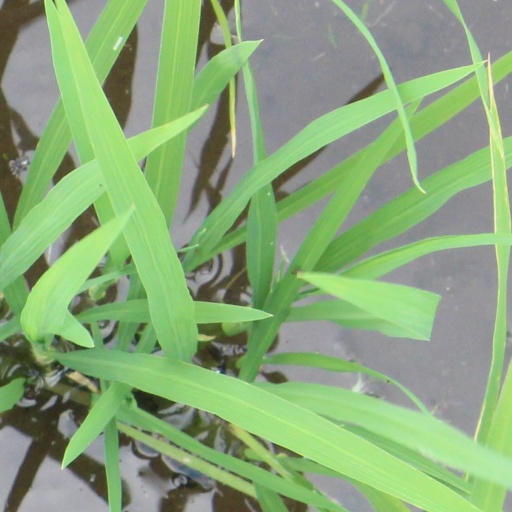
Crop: rice